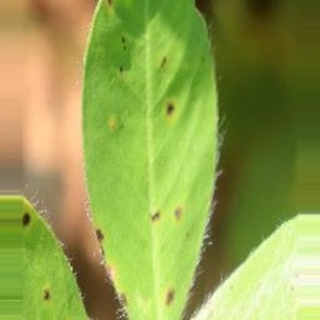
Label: groundnut_early_leaf_spot